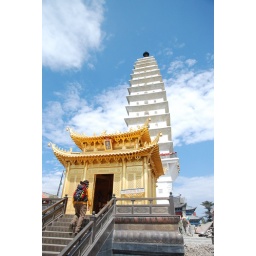
The tower in the top of jizu mountain